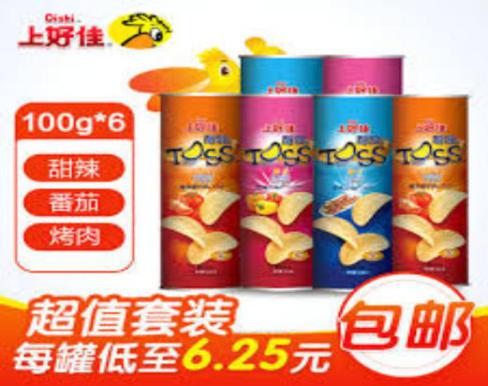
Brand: liwayway
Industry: Food